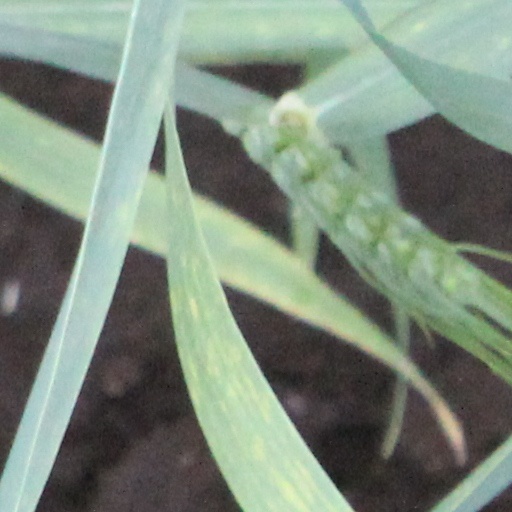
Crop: wheat